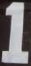
Number: 1